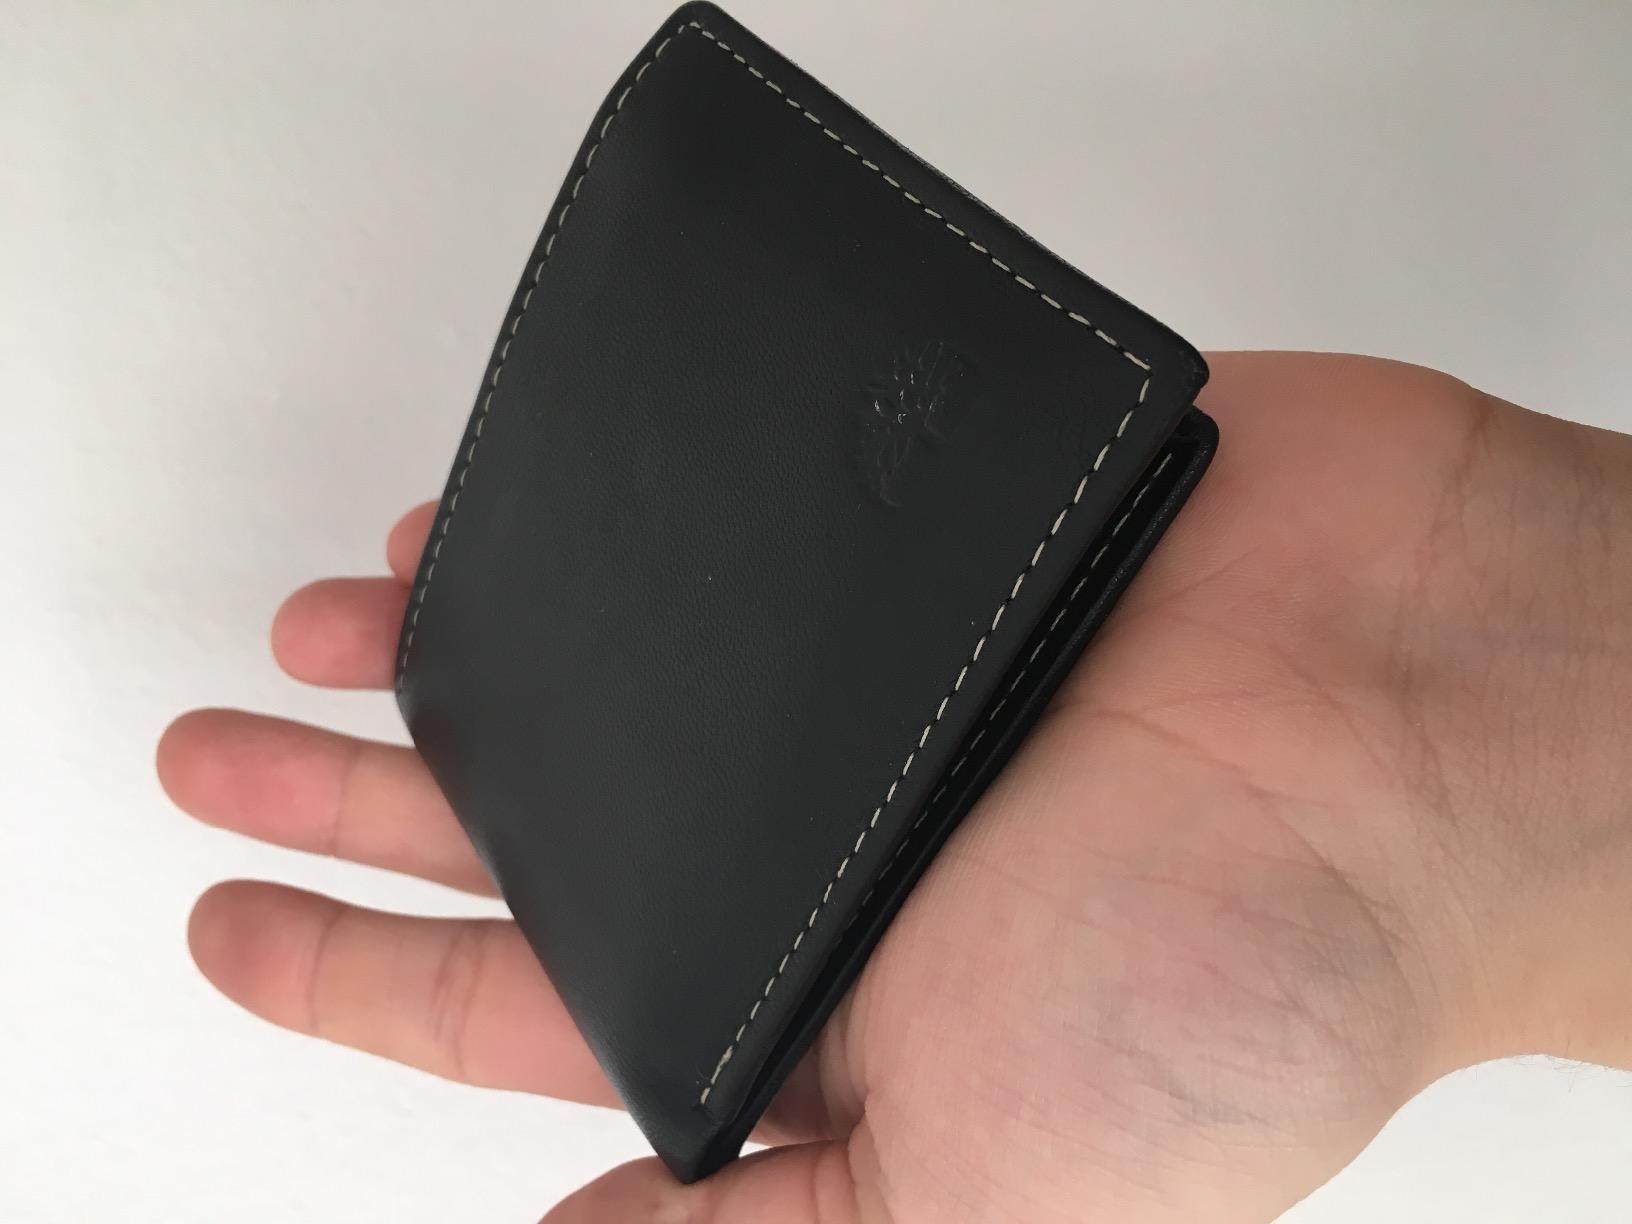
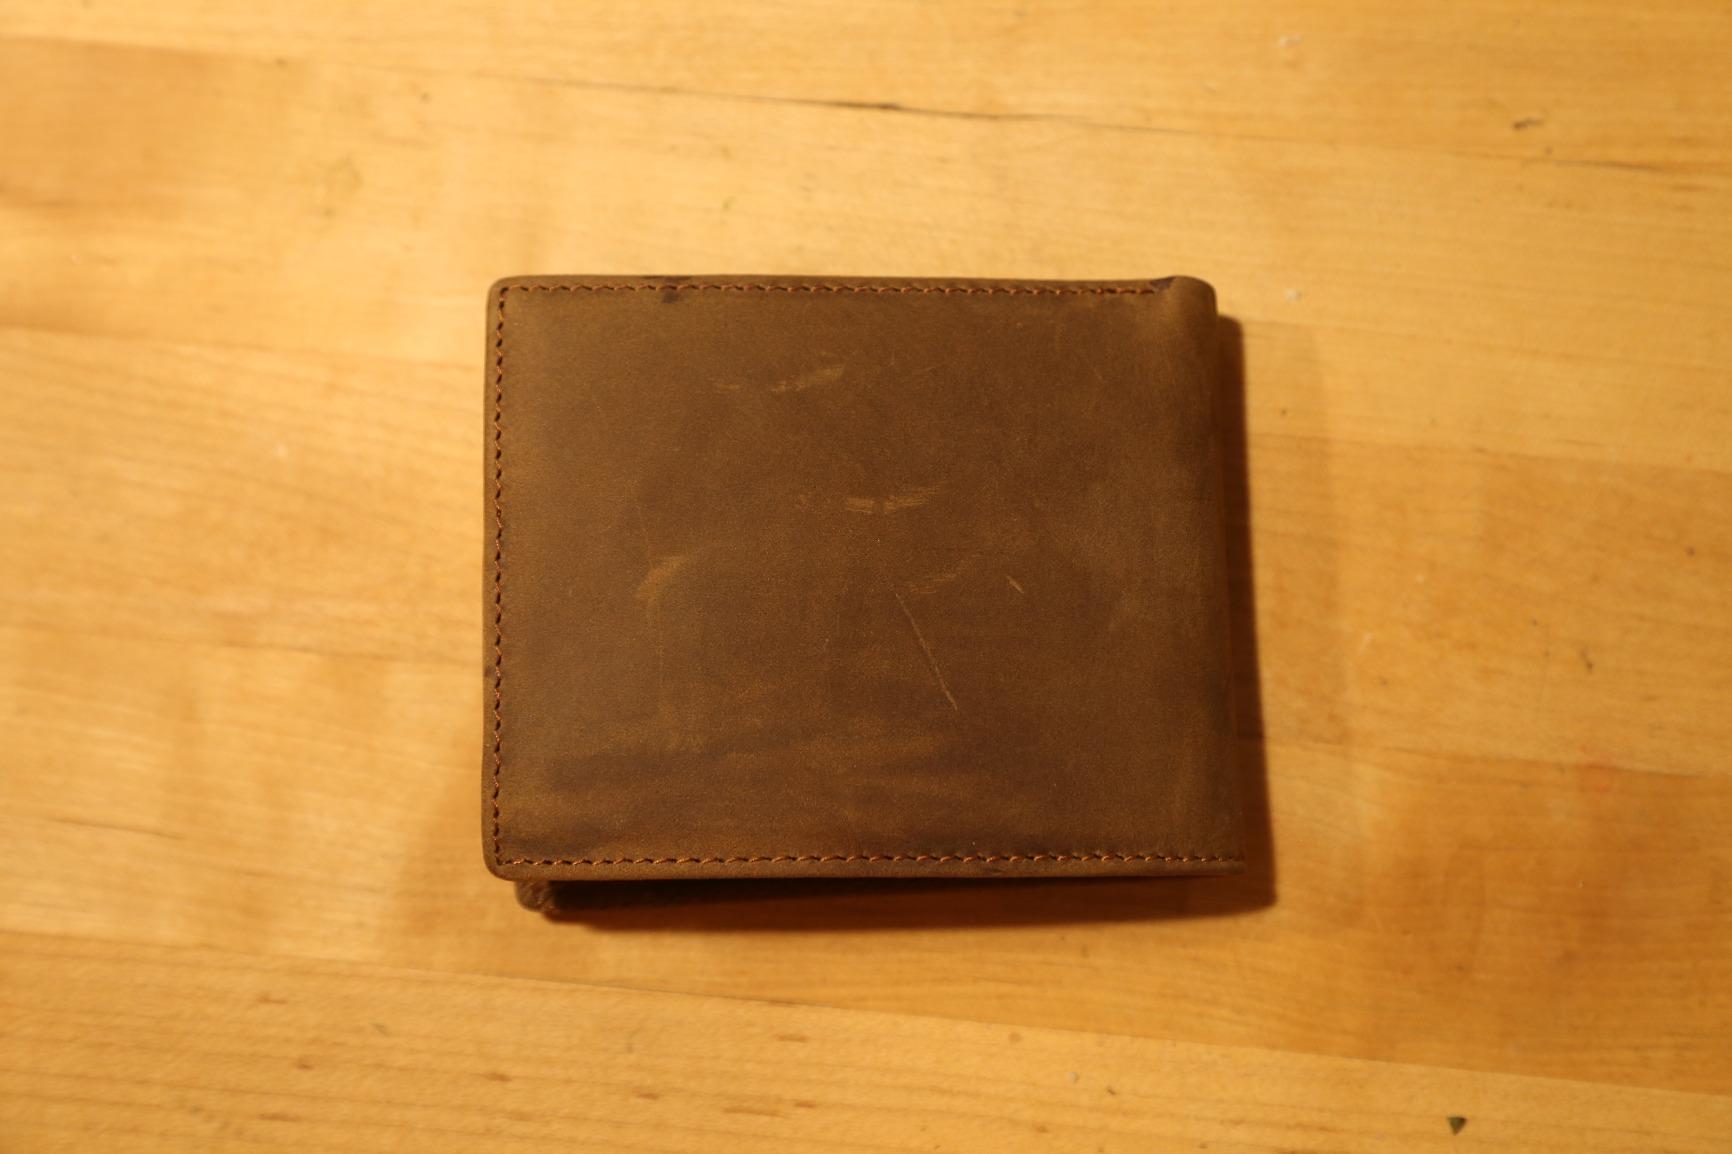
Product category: accessories_wallet
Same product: no